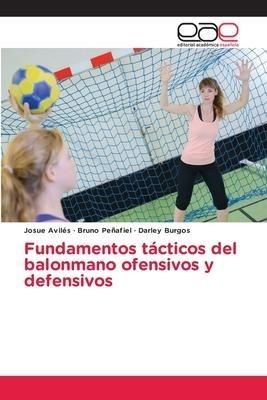
Fundamentos tácticos del balonmano ofensivos y defensivos
Los deportes colectivos entre los que se encuentra el balonmano, están supeditados a una multitud de factores tanto externos como internos que condicionan todas y cada una de las acciones del juego y su desarrollo tanto a nivel colectivo como a nivel individual. Dentro de este tipo de deportes podemos diferenciar dos fases durante la acción del juego, por un lado y quizás sobre la que siempre recae mayor importancia, "el ataque", mientras que por otro lado encontramos "la defensa" como esa fase en la que el espectador ofrece más resistencia para ser evaluada por ser poco vistosa, no llamativa y ofrecer poco o nada espectáculo. Sin embargo hay que considerar a dicha fase de mucha importancia puesto que ella podrá decidir un inicio para un posterior ataque además de prevenir goles o tantos del equipo adversario. Al ataque post - defensa, se lo considera contrataque; ya que es el desplazamiento inmediato del balón luego de haberlo recuperado en una acción defensiva exitosa.
Brand: Autorenwelt Shop
Category: Sporting Goods > Athletics > Team Handball > Team Handball Training Aids